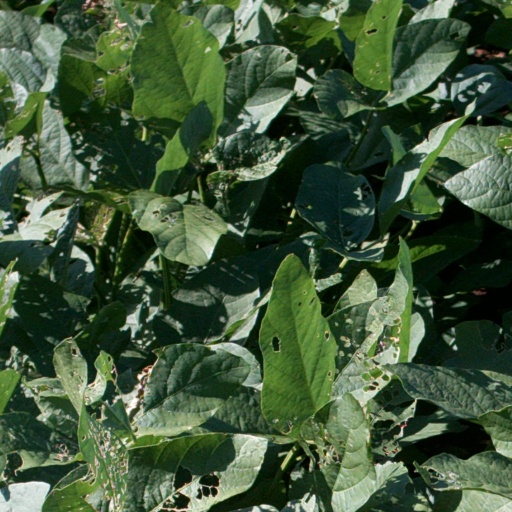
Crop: soybean